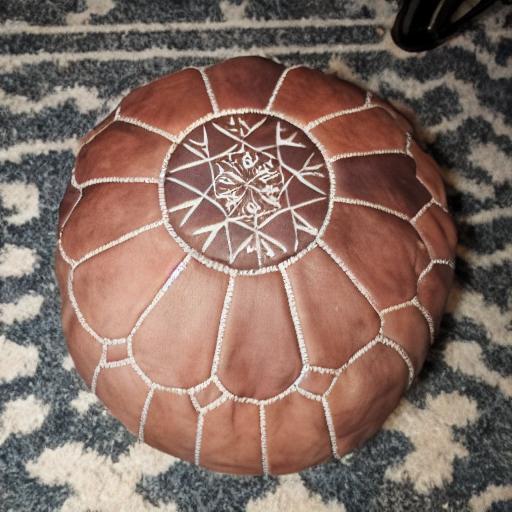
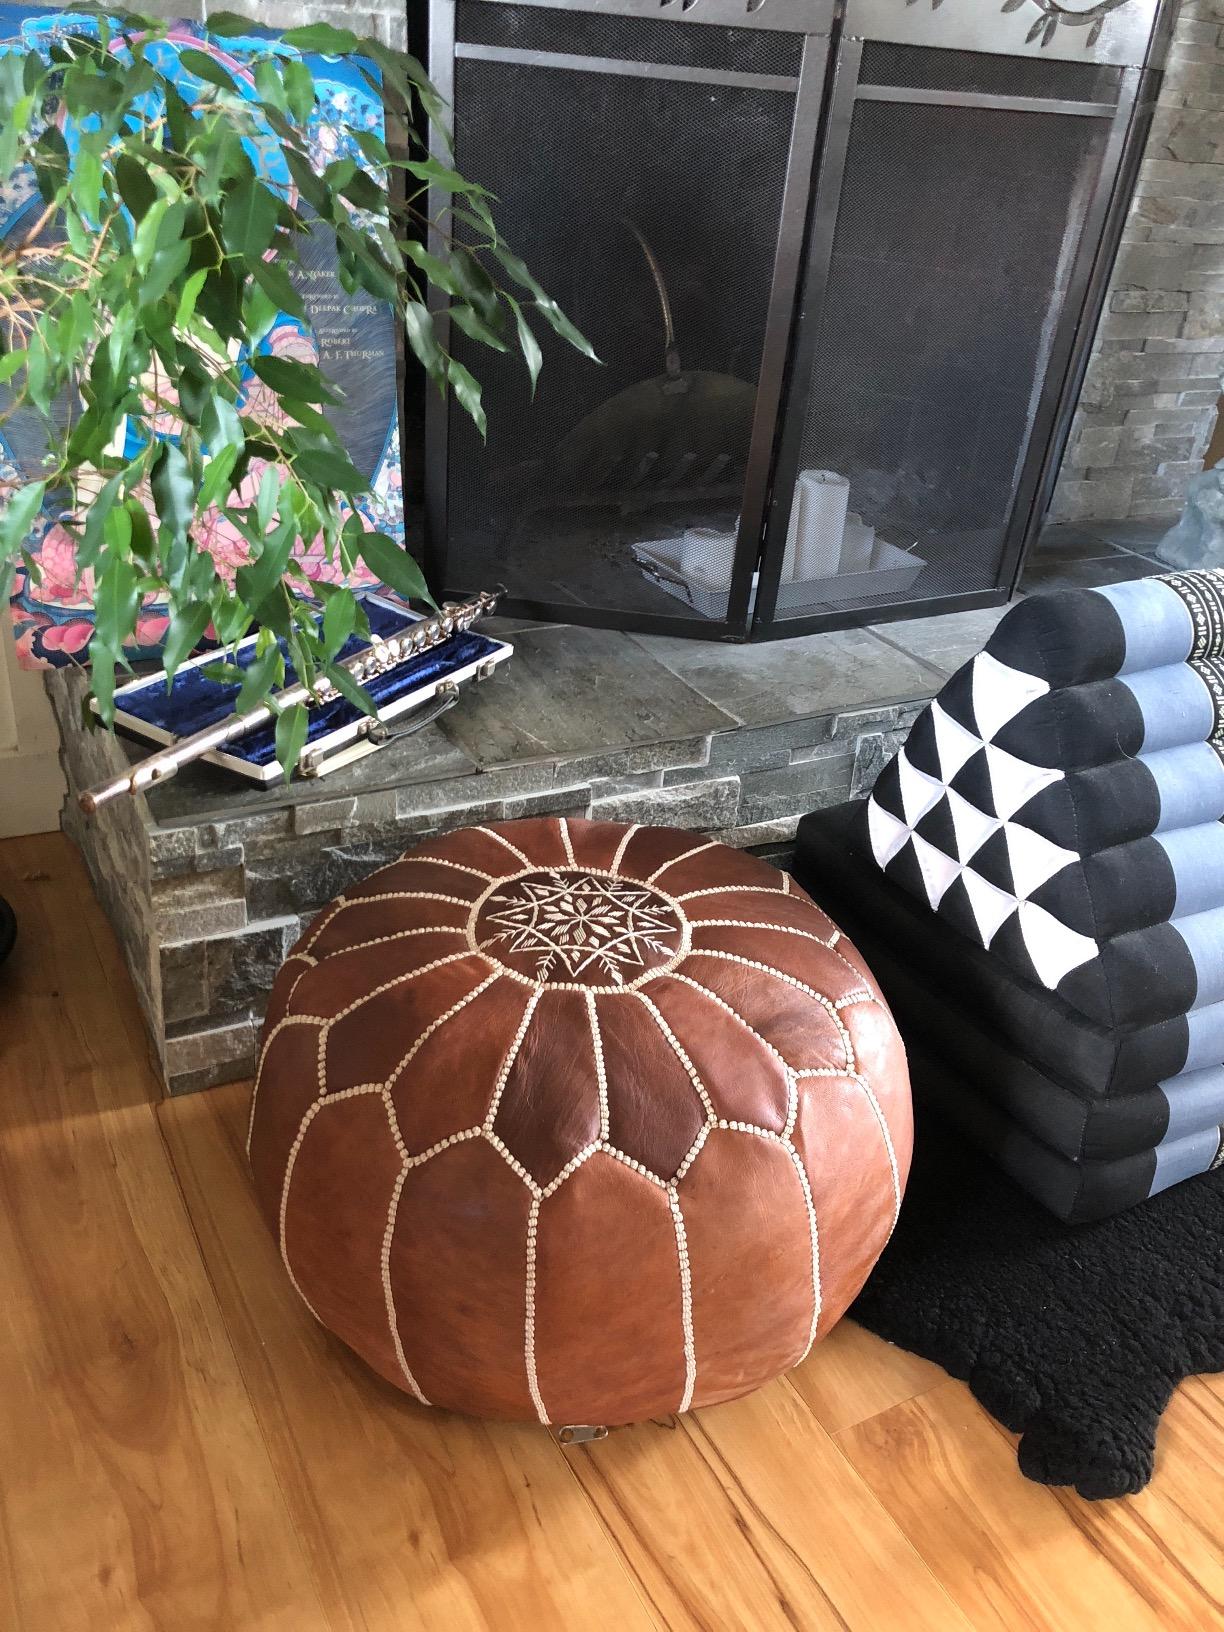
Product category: stool
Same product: no